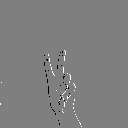
ASL letter: v